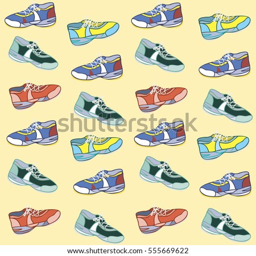
the pattern of the sports shoes of different colors and styles